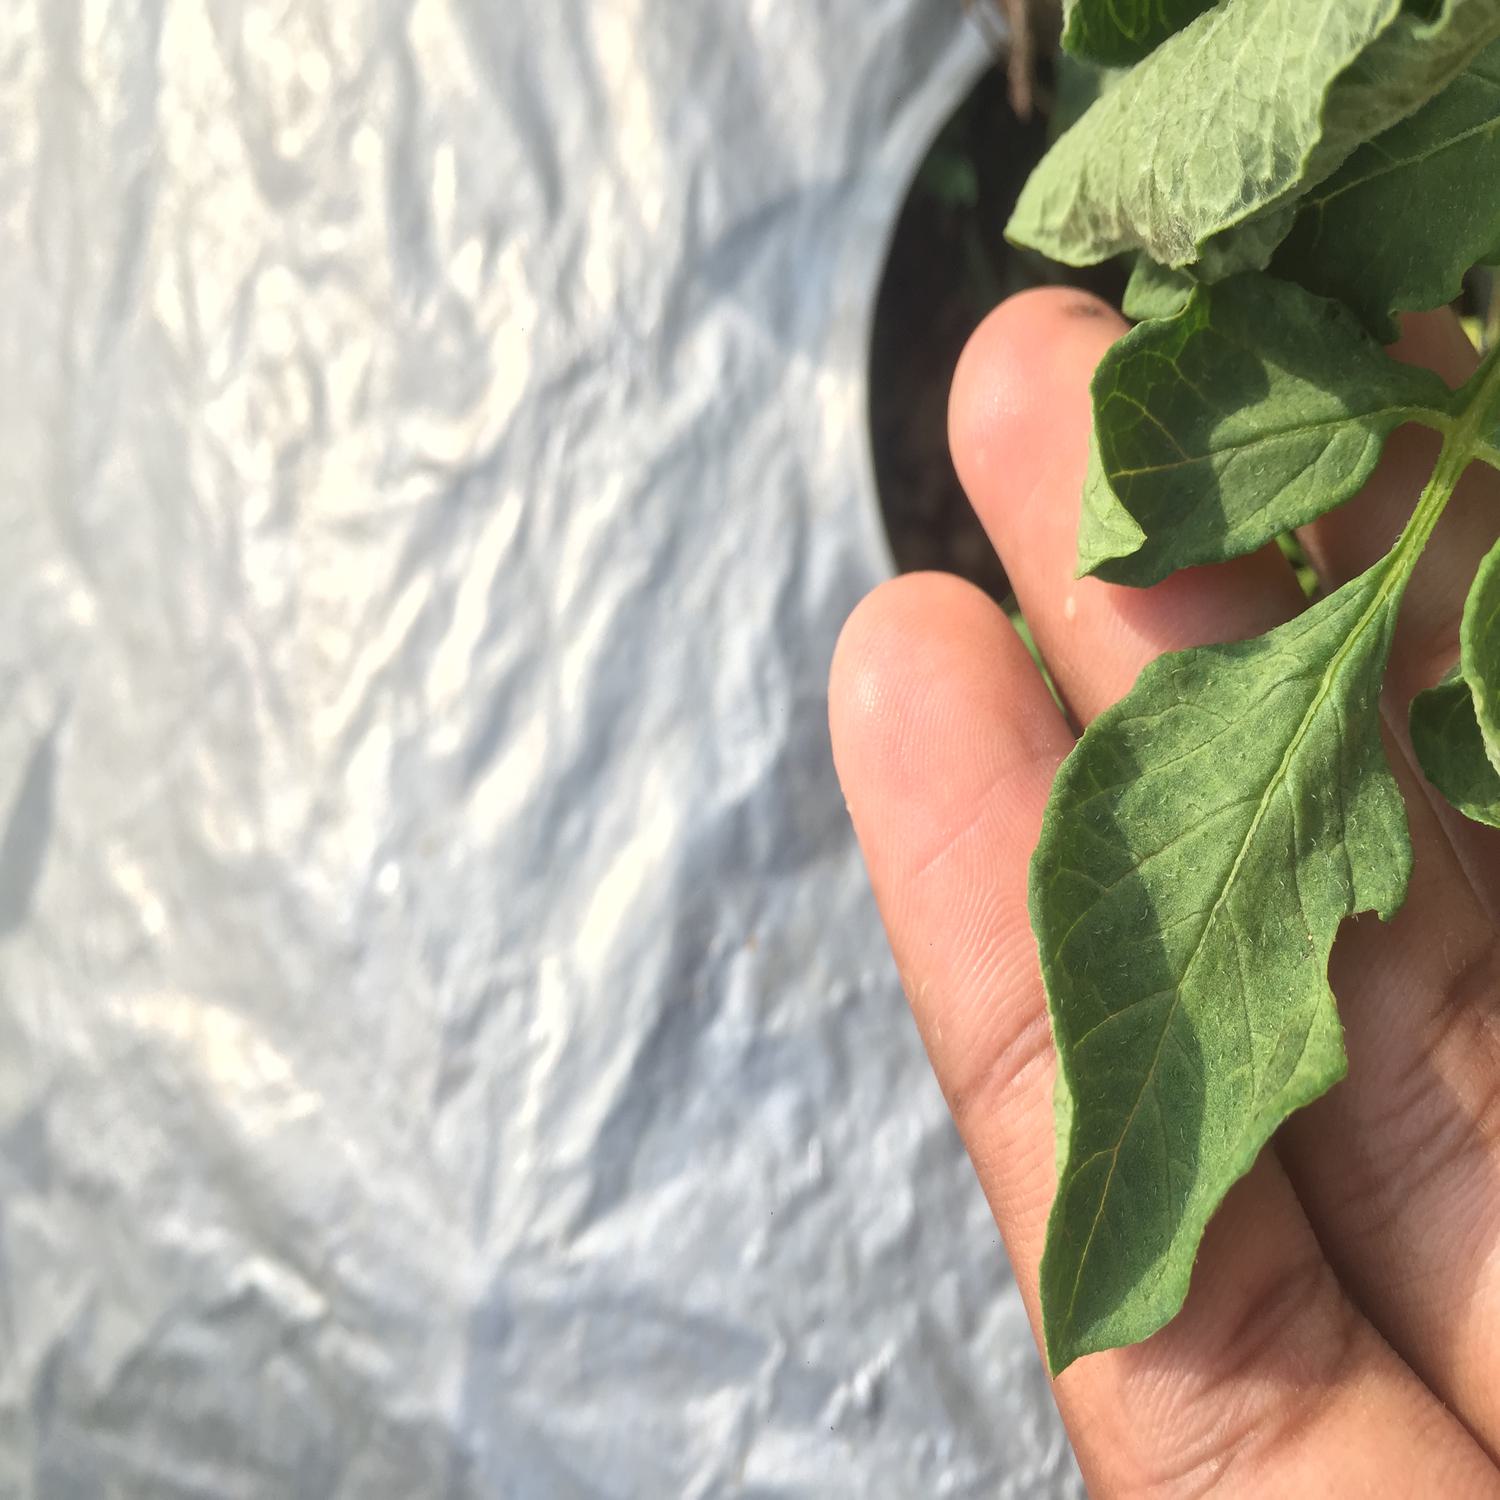
Label: Bacteria